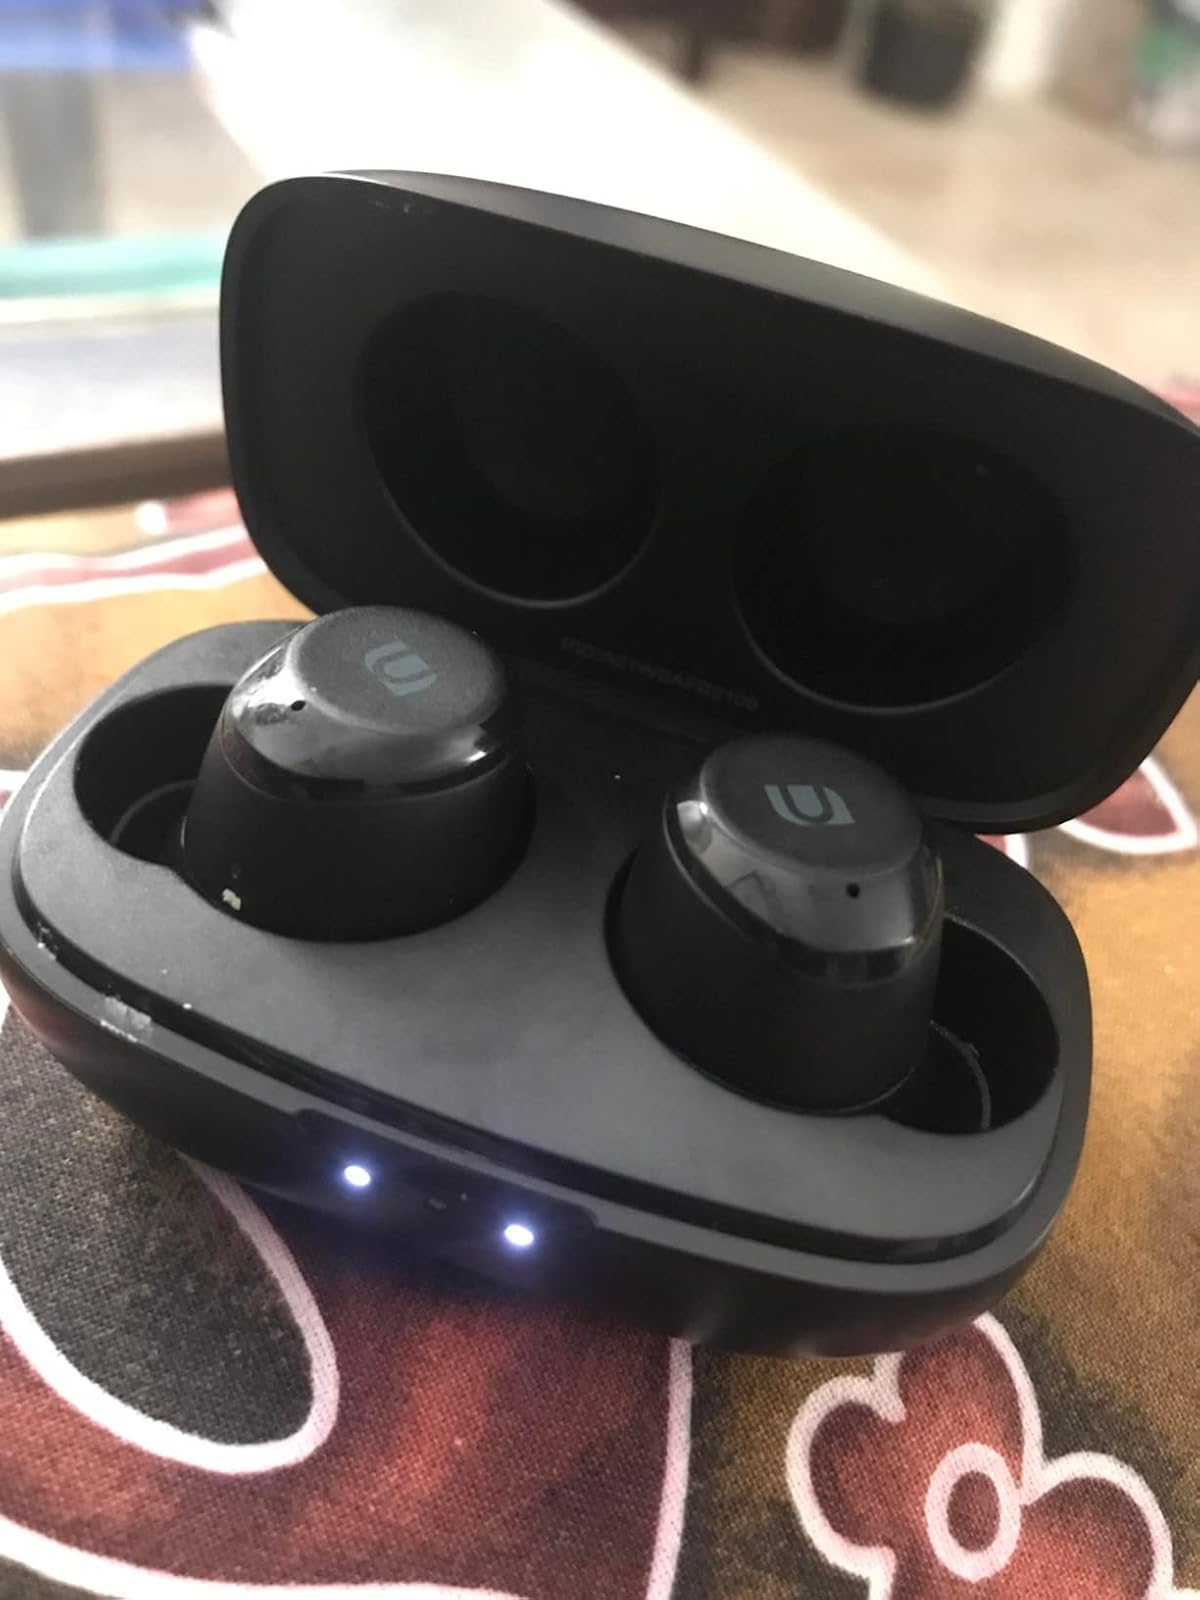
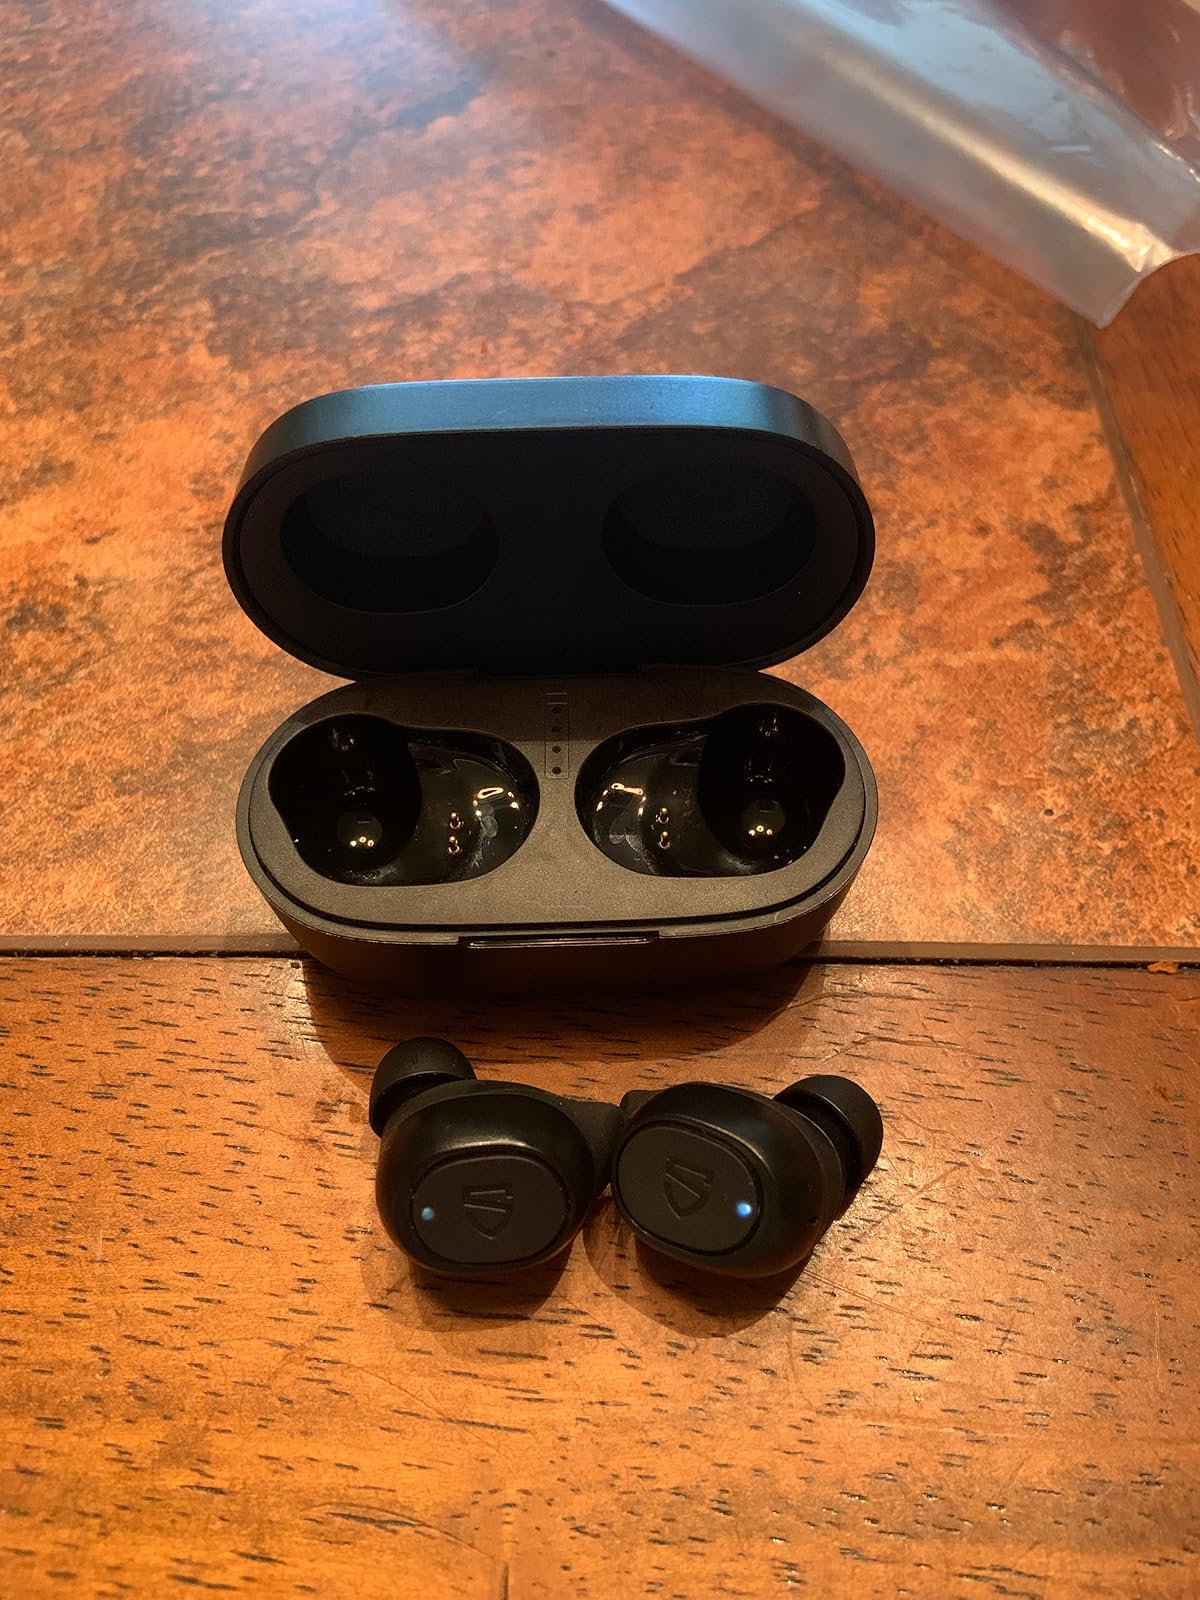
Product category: earbuds
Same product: no